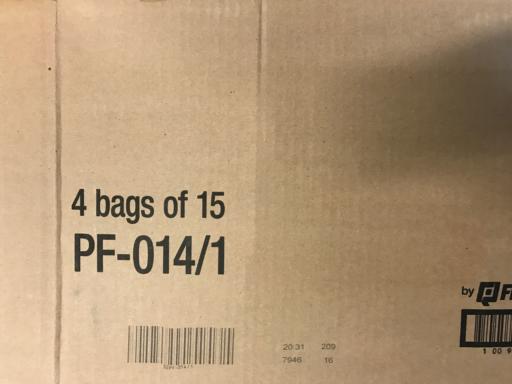
Waste category: cardboard